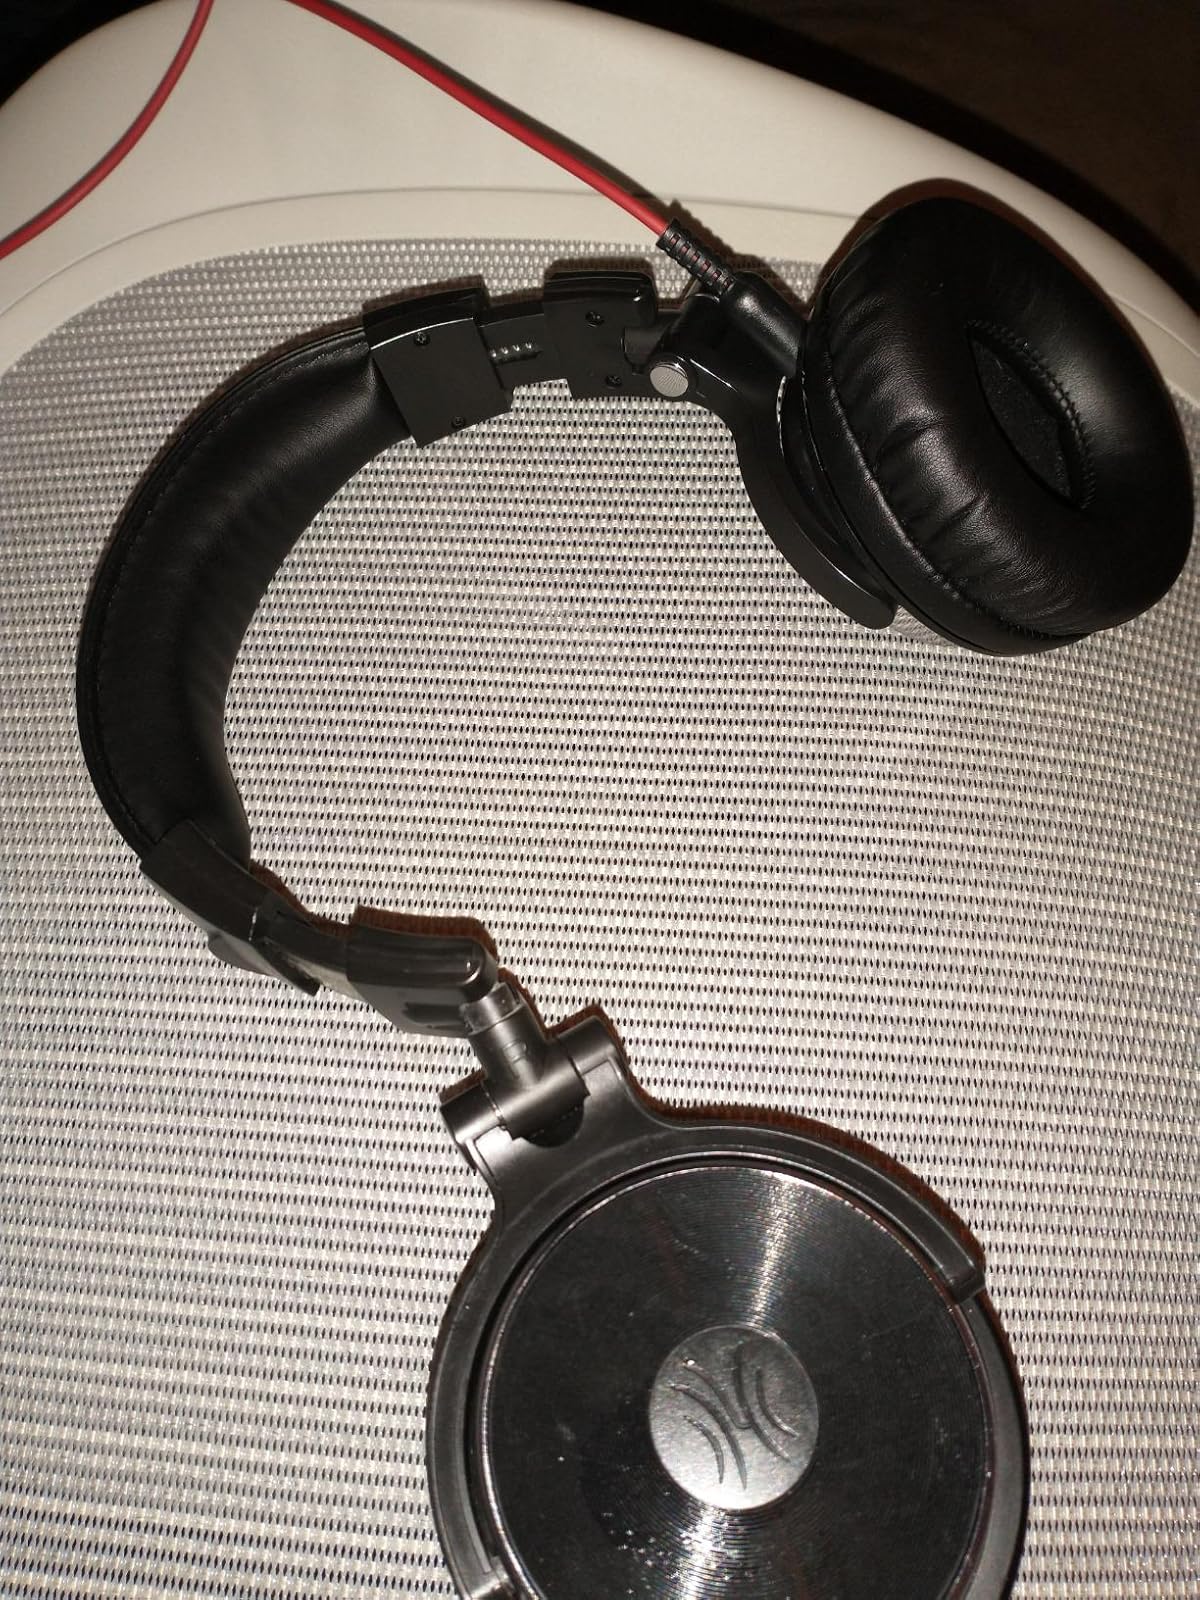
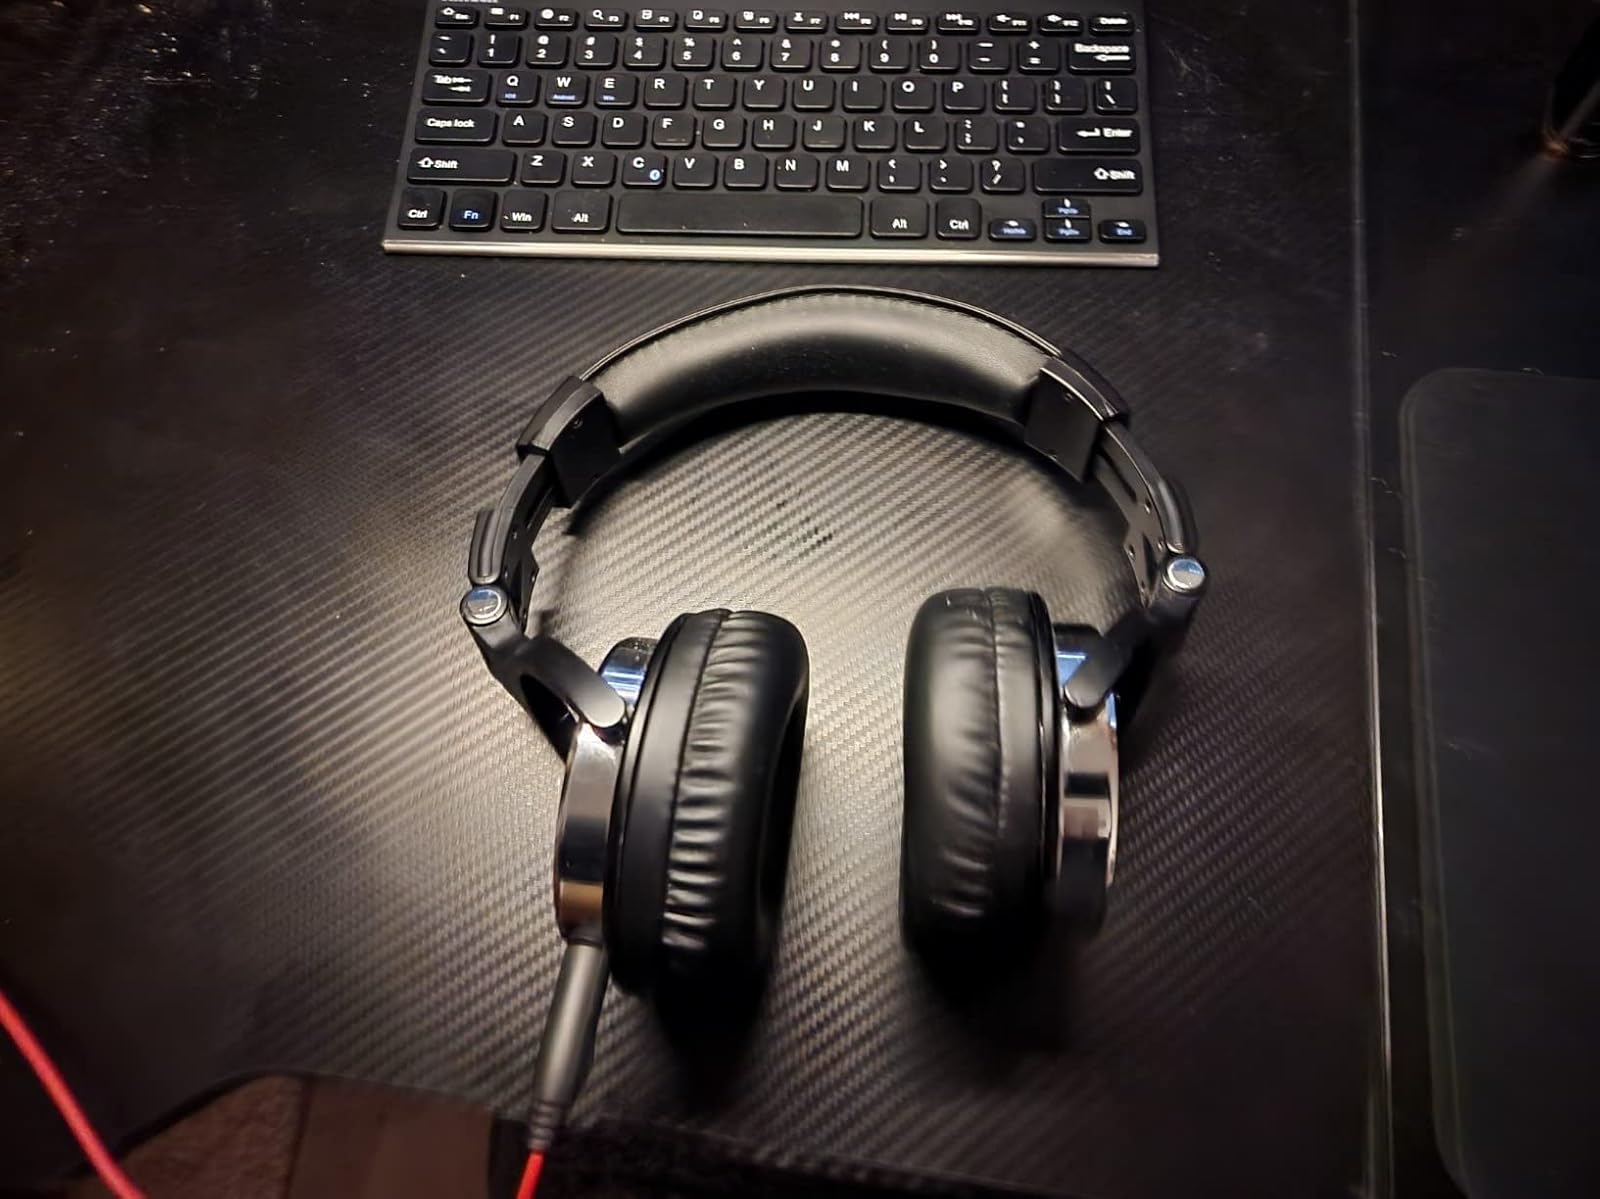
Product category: headphones
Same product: yes